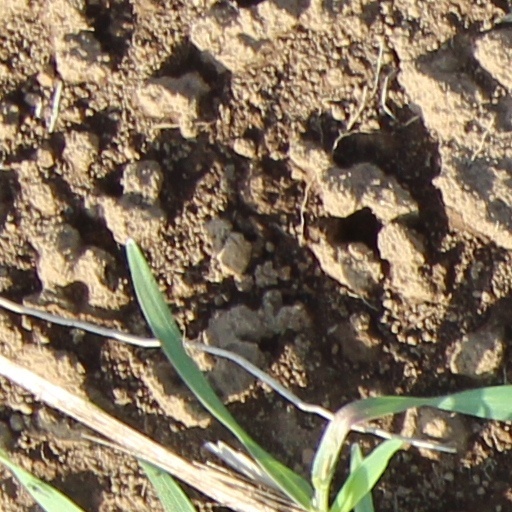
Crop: wheat